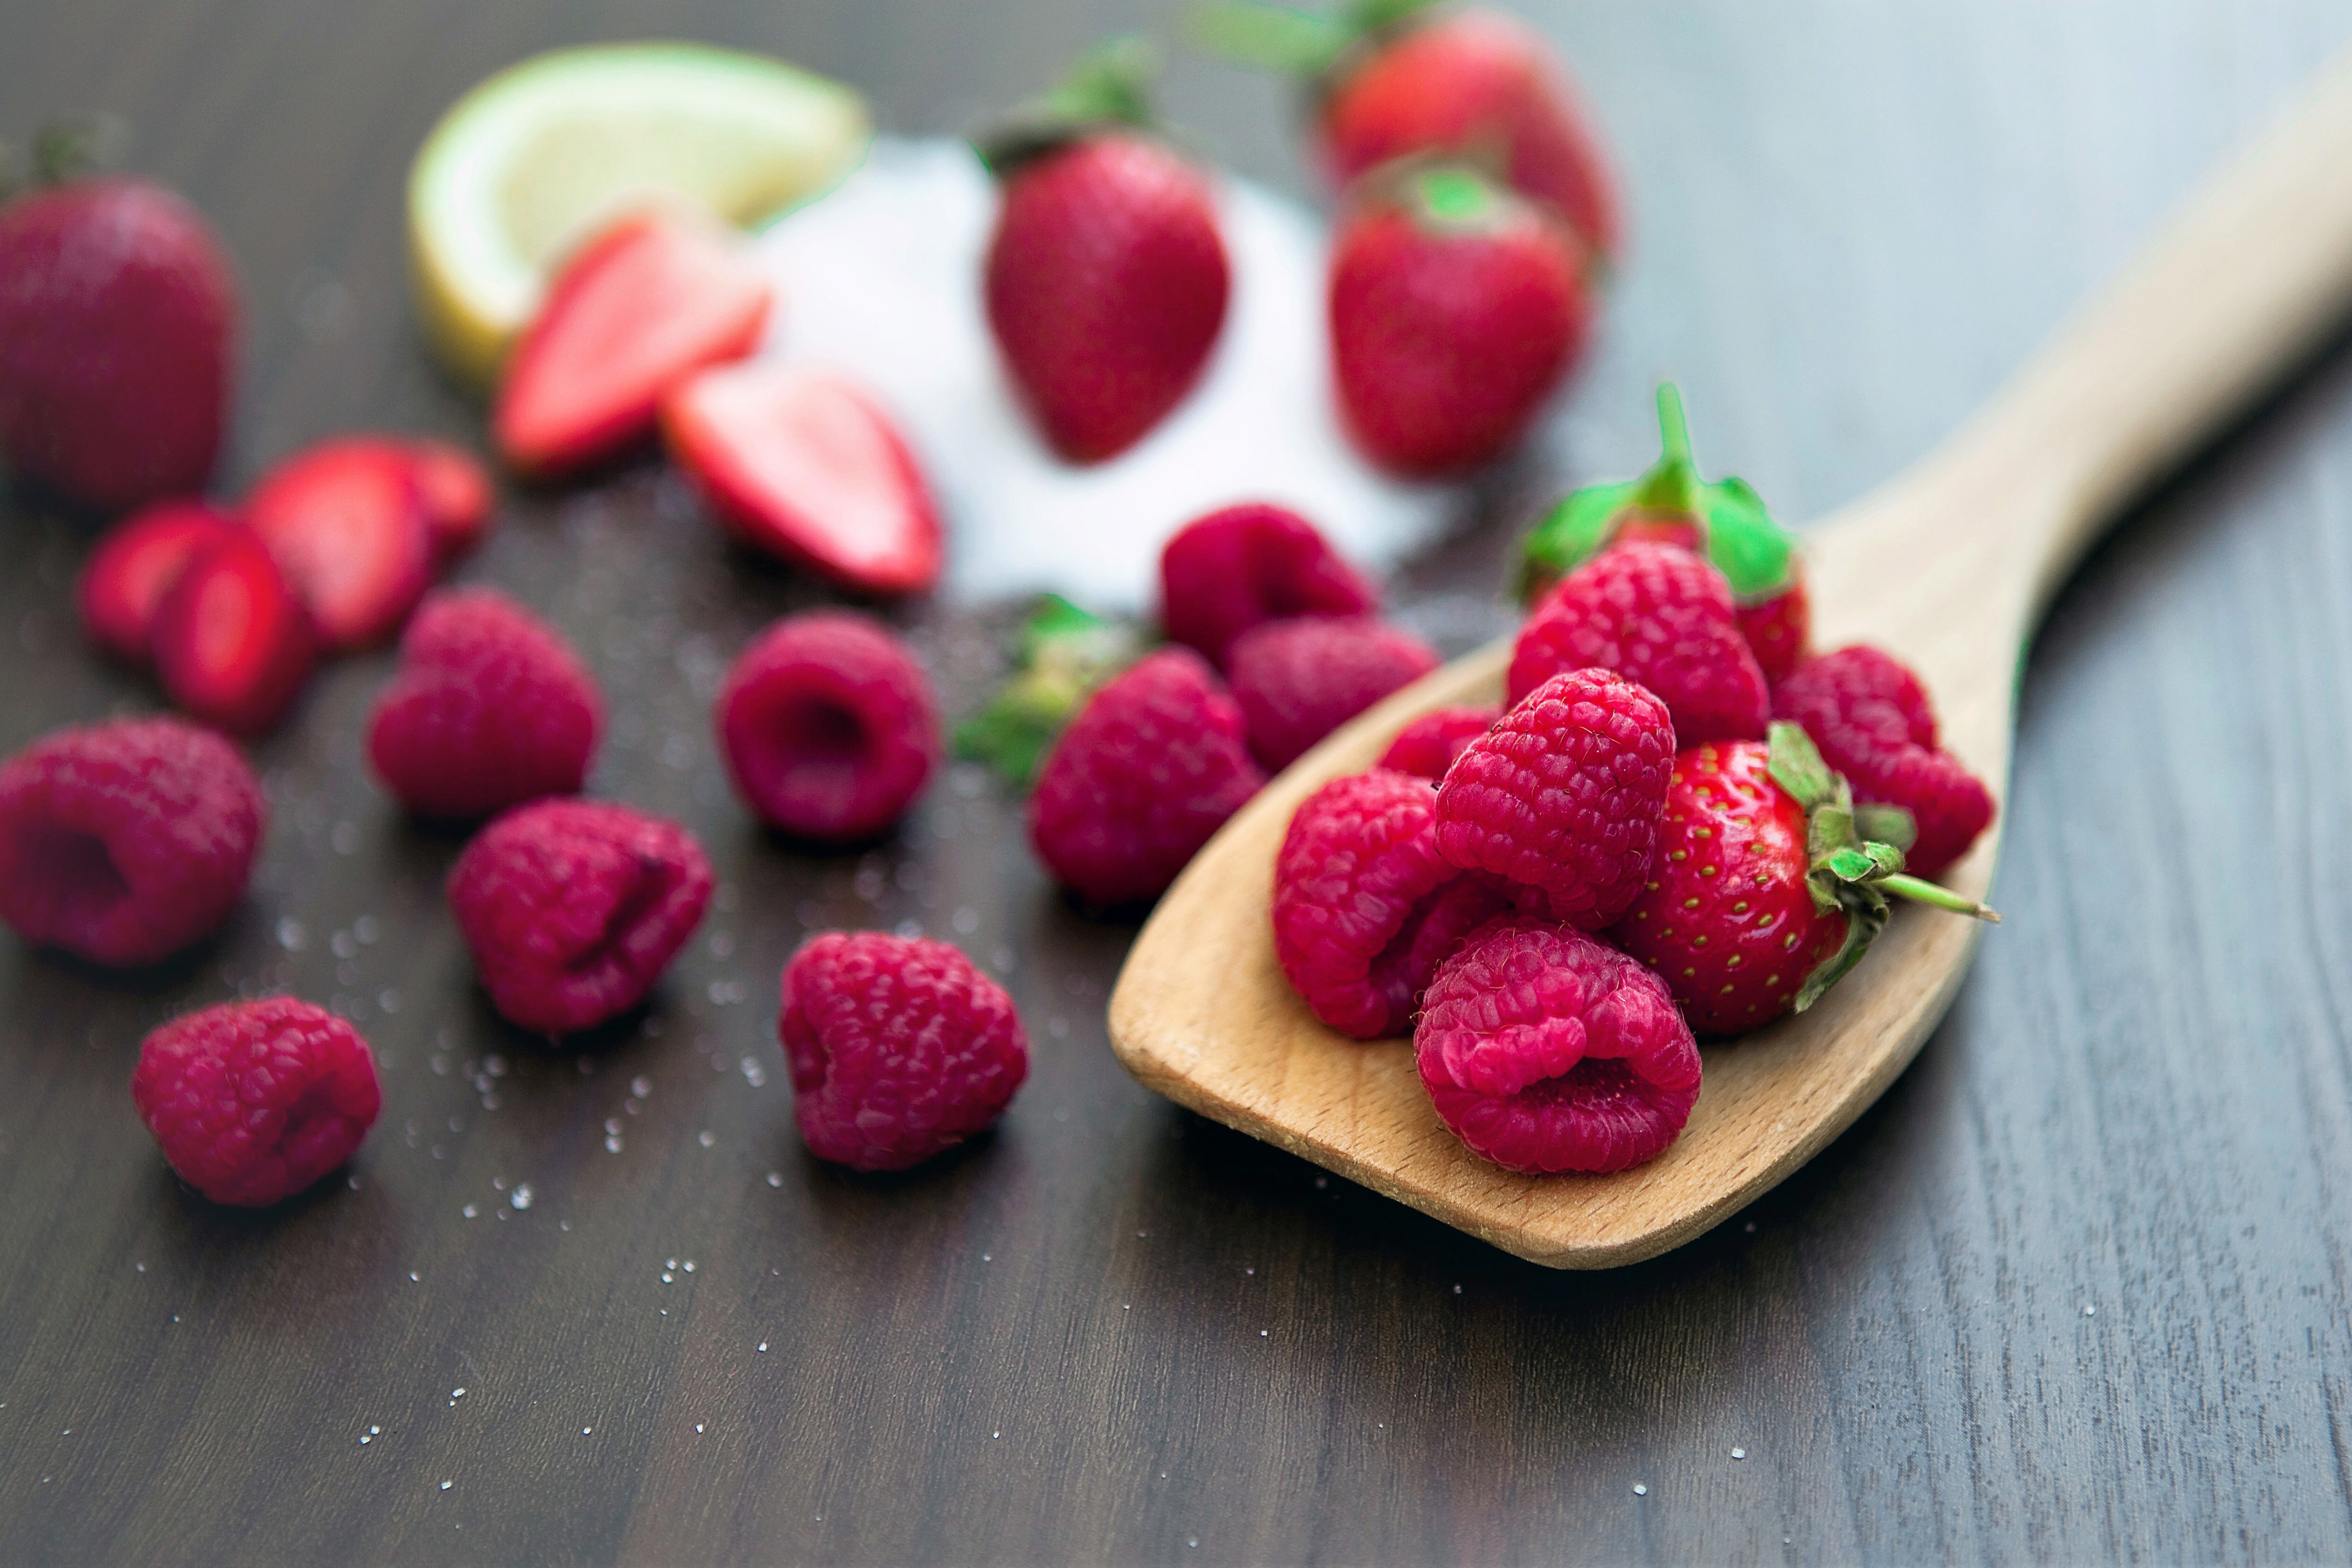
food, berry, raspberry, strawberry, fruit, cuisine, strawberries, sweetness, dish, superfood, ingredient, plant, produce, dessert, natural foods, recipe, frutti di bosco